Gerard Slotemaker de Bruïne

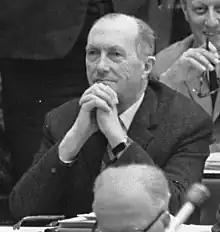
Gerard Slotemaker de Bruine (1966)

Gerard Hendrik Slotemaker de Bruïne (29 January 1899, in Beilen – 27 December 1976, in The Hague) was a Dutch politician.